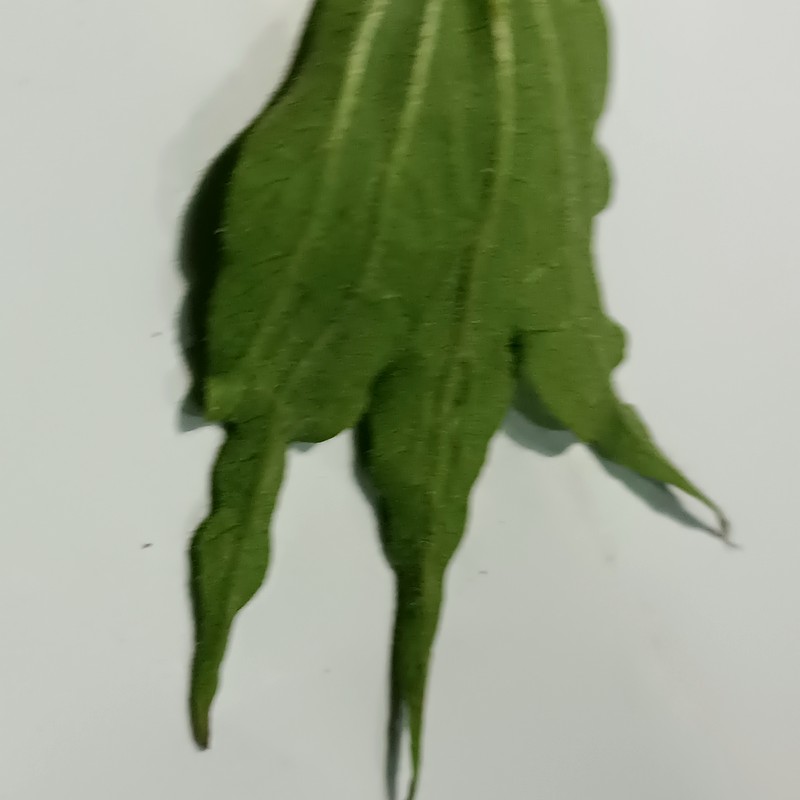
Label: Herbicide Growth Damage